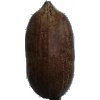
Label: Nut Pecan 1